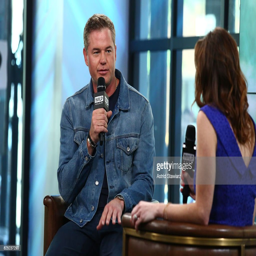
actor discusses his show at studio .